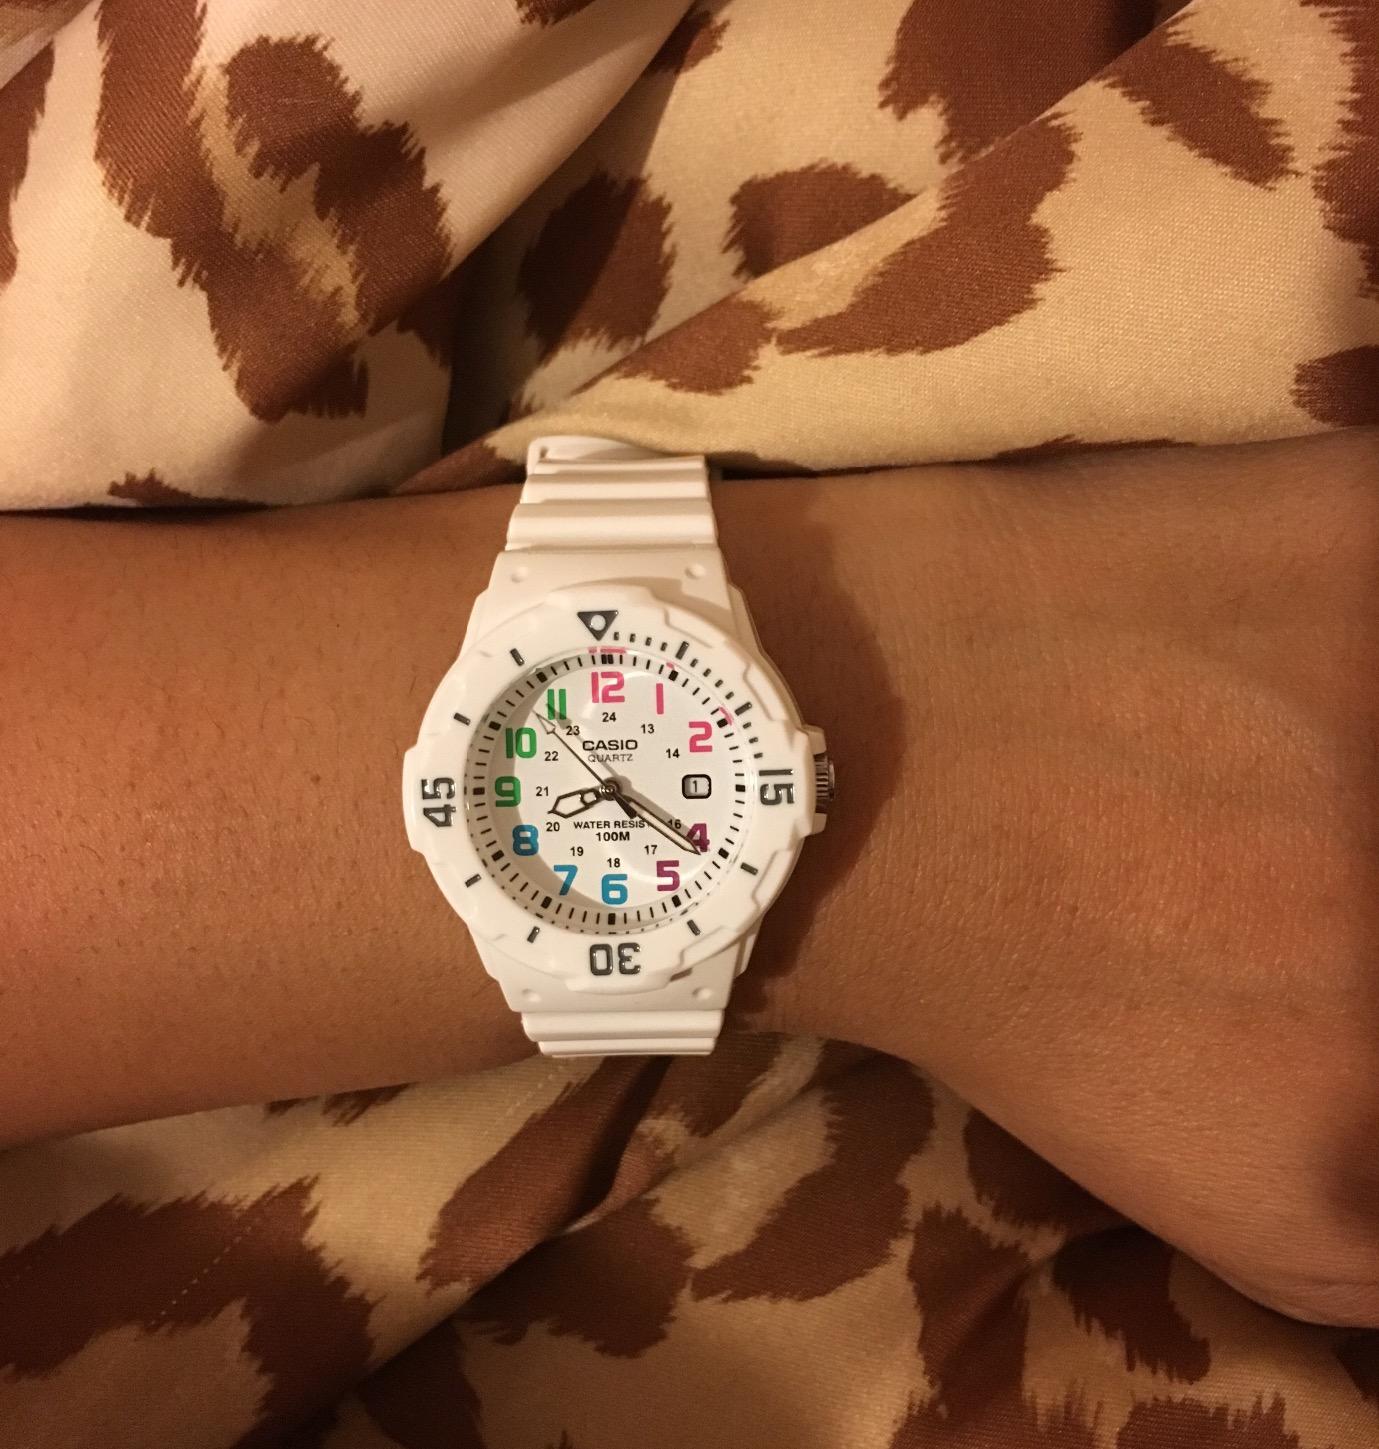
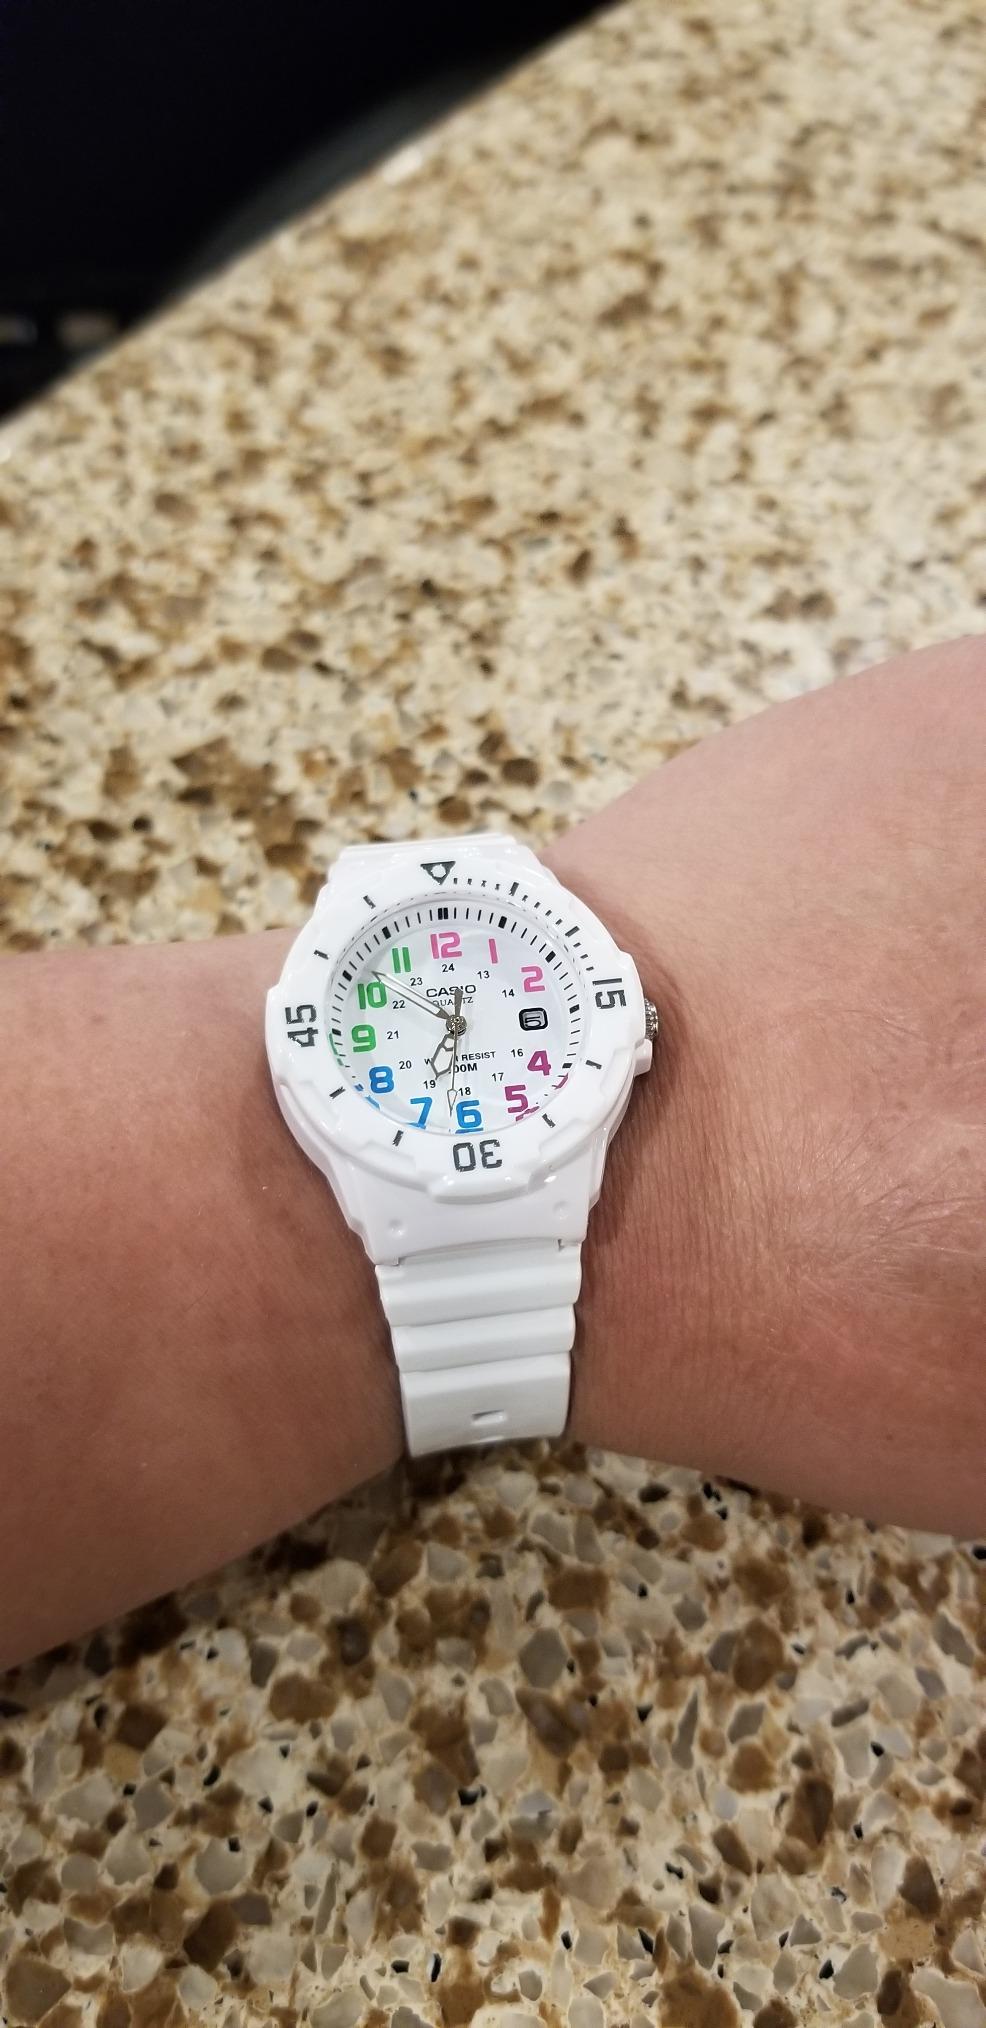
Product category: accessories_watch
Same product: yes